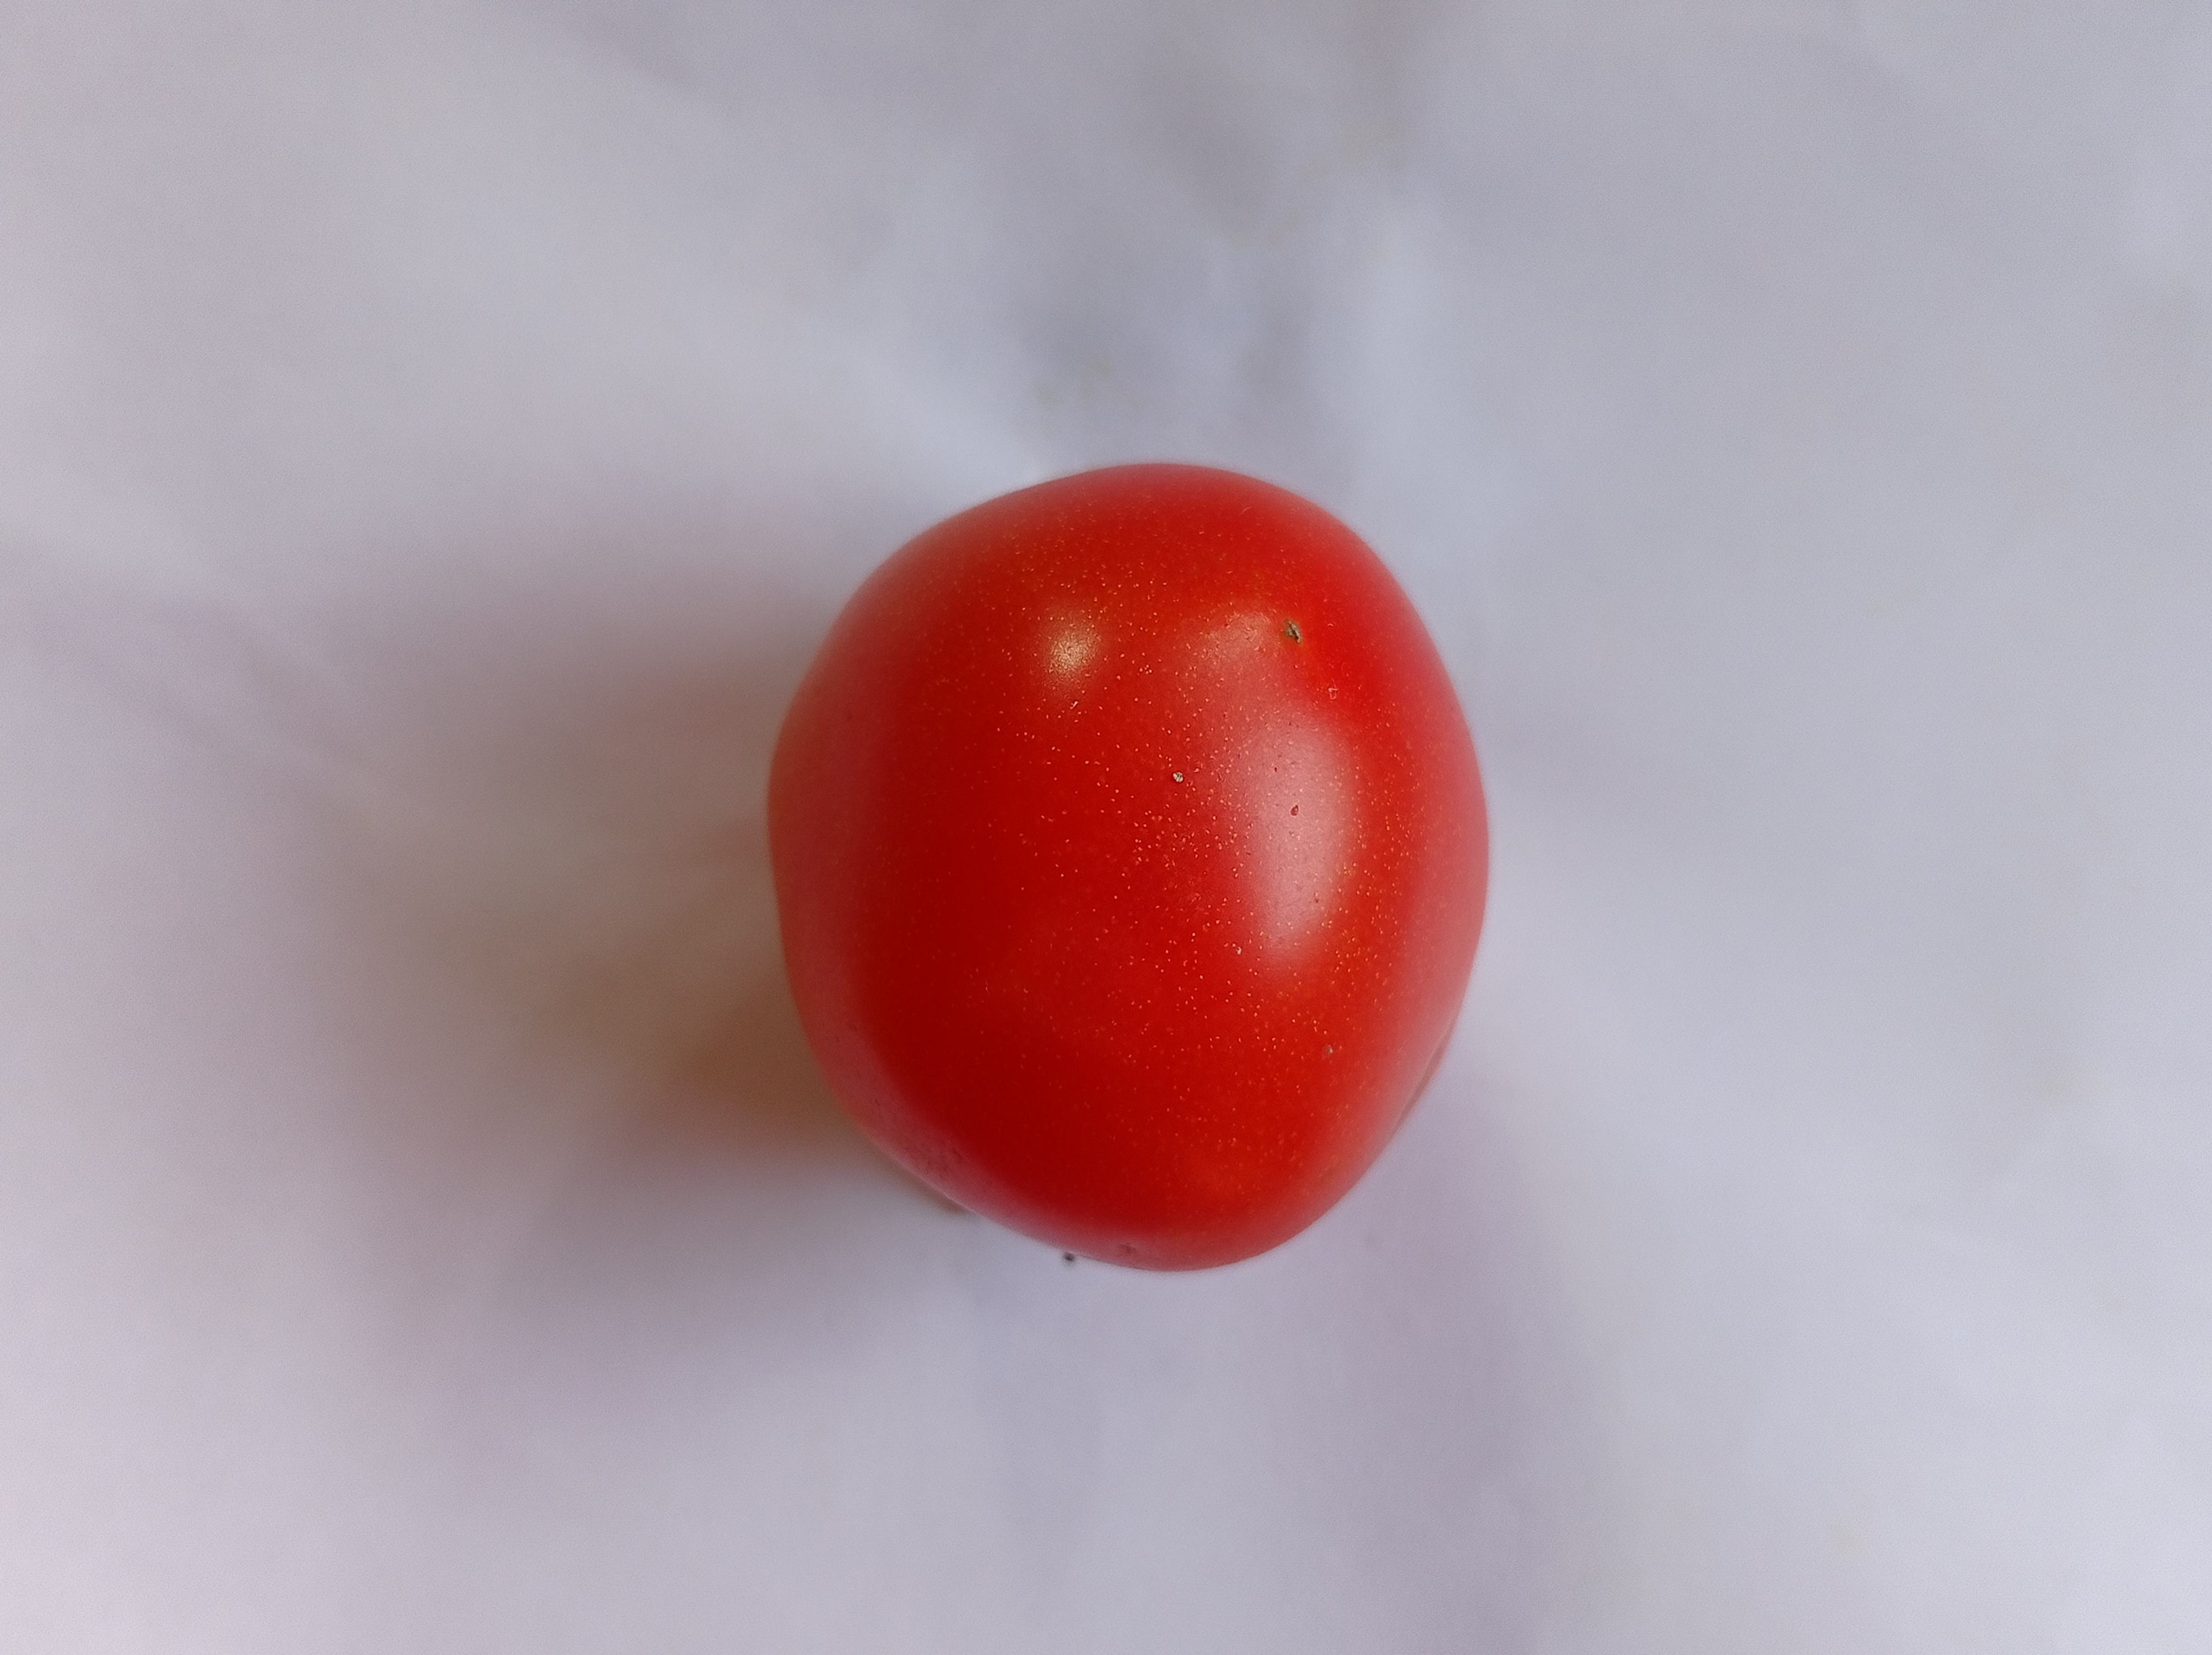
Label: Fresh